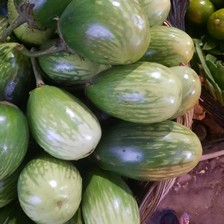
Label: others